David Crane's Amazing Tennis

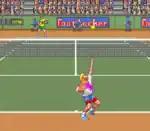
The player prepares to serve

"David Crane's Amazing Tennis" simulates the men's singles game across three set matches, the game is viewed from behind the player. Clay, grass and hard courts are available, and the player can specify handedness. There are a selection of fictional computer controlled opponents available, each with different strengths, and a two player local multiplayer option is available. Players can perform various shots, such as topspin, backspin, lob and drop shots.